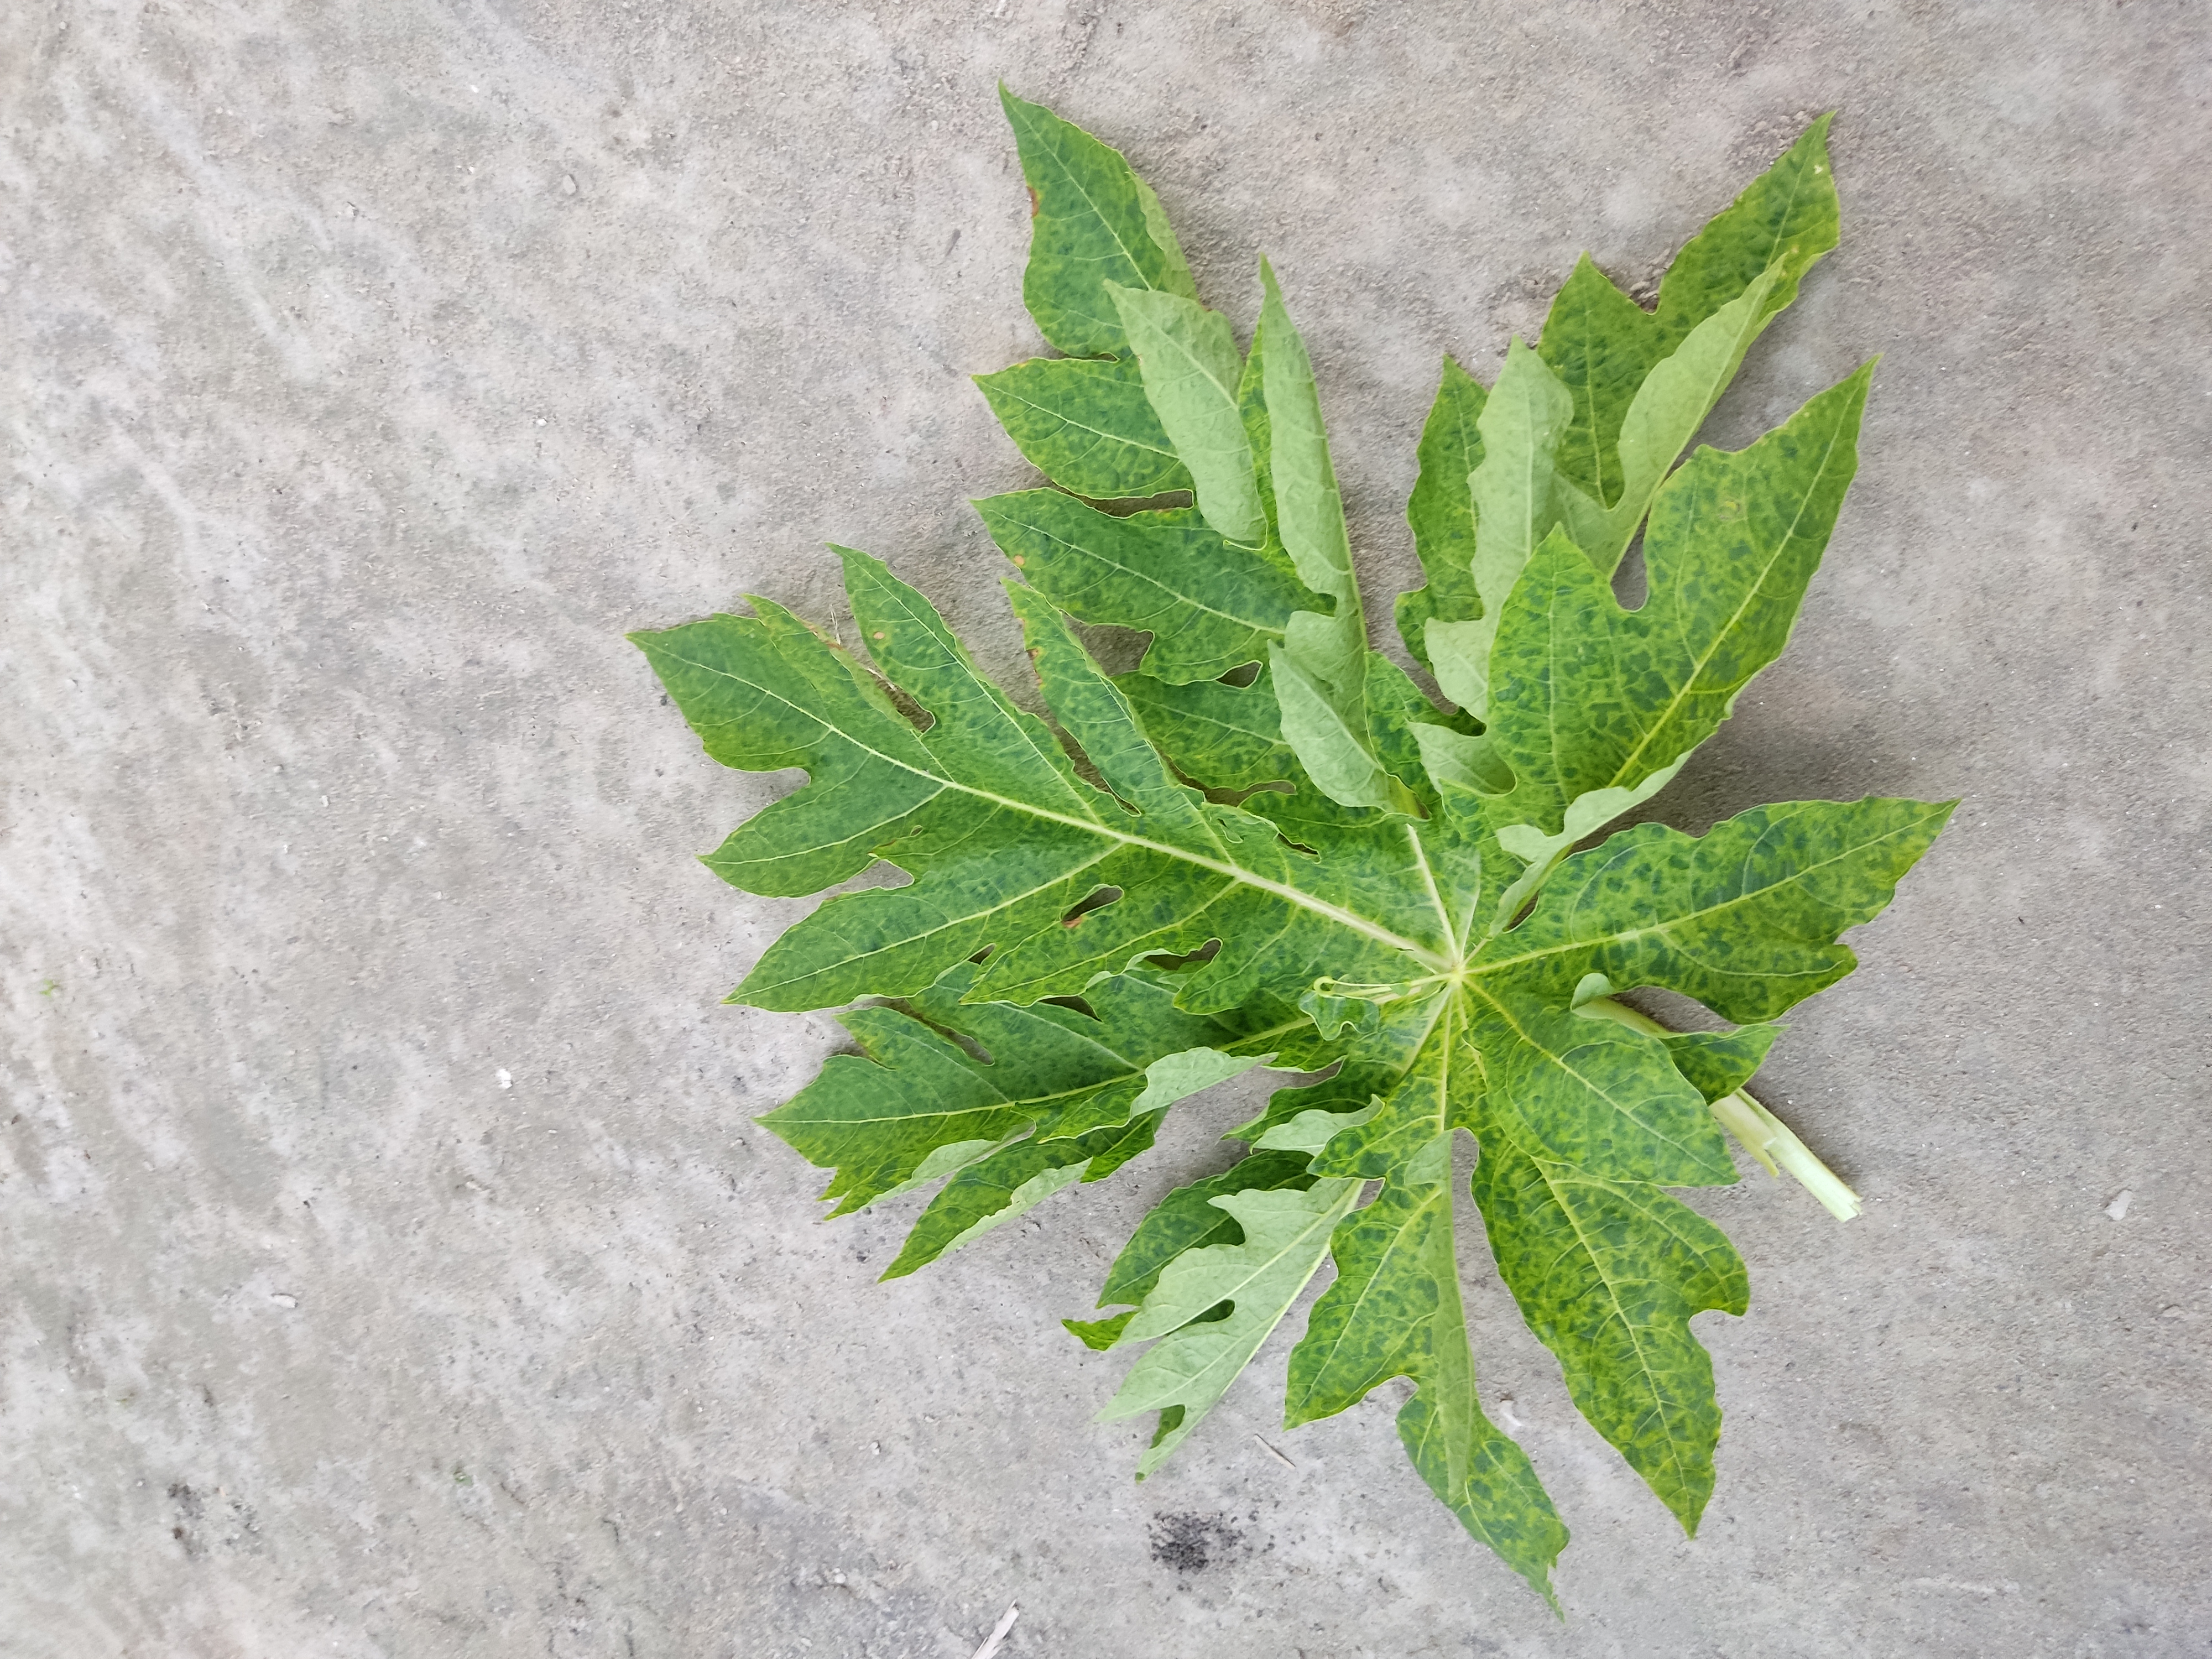
Label: Mosaic